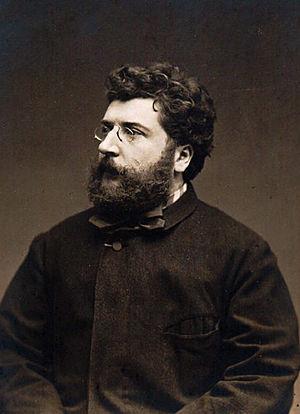
La Symphonie « Roma » ou Souvenirs de Rome, est une fantaisie symphonique en ut majeur de Georges Bizet.
L'Arlésienne est une musique de scène composée par Georges Bizet pour le drame en trois actes éponyme d'Alphonse Daudet, et créée à Paris au Théâtre du Vaudeville, le 1ᵉʳ octobre 1872. Joués entre ou en même temps que les dialogues, les différents numéros sont liés à la trame littéraire ou théâtrale. Ils soulignent la dramaturgie, approfondissent la psychologie des personnages, décrivent des événements non représentés sur scène ou assurent la transition entre les scènes ou les actes.
L'expression musique romantique désigne un type de musique qui domine en Europe tout au long du XIXᵉ siècle. Ce courant musical aux formes variées qui met au premier plan l'expression de l'émotion s'inscrit dans le mouvement esthétique européen du romantisme qui touche les arts et la littérature sous l'influence de l'Angleterre et de l'Allemagne où s'approfondit une nouvelle sensibilité à partir de la fin du XVIIIᵉ siècle. De nombreux compositeurs célèbres s'illustreront dans cette longue période aussi bien dans la musique instrumentale et orchestrale que dans l'art lyrique et vocal.
La Jolie Fille de Perth est un opéra en quatre actes de Georges Bizet, sur un livret de Jules-Henri Vernoy de Saint-Georges et Jules Adenis, et inspiré du roman éponyme écrit en 1826 par Walter Scott. Commandé par Léon Carvalho en 1866 et terminé par Bizet la même année, il est créé le 26 décembre 1867 au Théâtre Lyrique à Paris.
15 janvier : La première Salle Favart à Paris est détruite par un incendie.
Le Metropolitan Opera : en direct et en HD est une initiative du Metropolitan Opera de New York, pour retransmettre certaines de ses productions, en direct et en haute définition, dans des salles de cinéma de plusieurs pays du monde depuis 2006. Douze opéras seront présentés durant la saison 2012-13 dans plus de 1 900 salles et 64 pays.
La rue Georges-Bizet est une voie du 16ᵉ arrondissement de Paris, en France.
Alexandre-César-Léopold Bizet, plus connu sous le nom de Georges Bizet, est un compositeur français né le 25 octobre 1838 à Paris et mort le 3 juin 1875 à Bougival. Il est un des compositeurs de la période romantique. Il a composé Carmen, l'un des opéras les plus connus et les plus joués au monde. Il est surtout connu pour ses opéras et suites orchestrales, créés sur une courte période, puisqu'il meurt prématurément à l'âge de 36 ans.